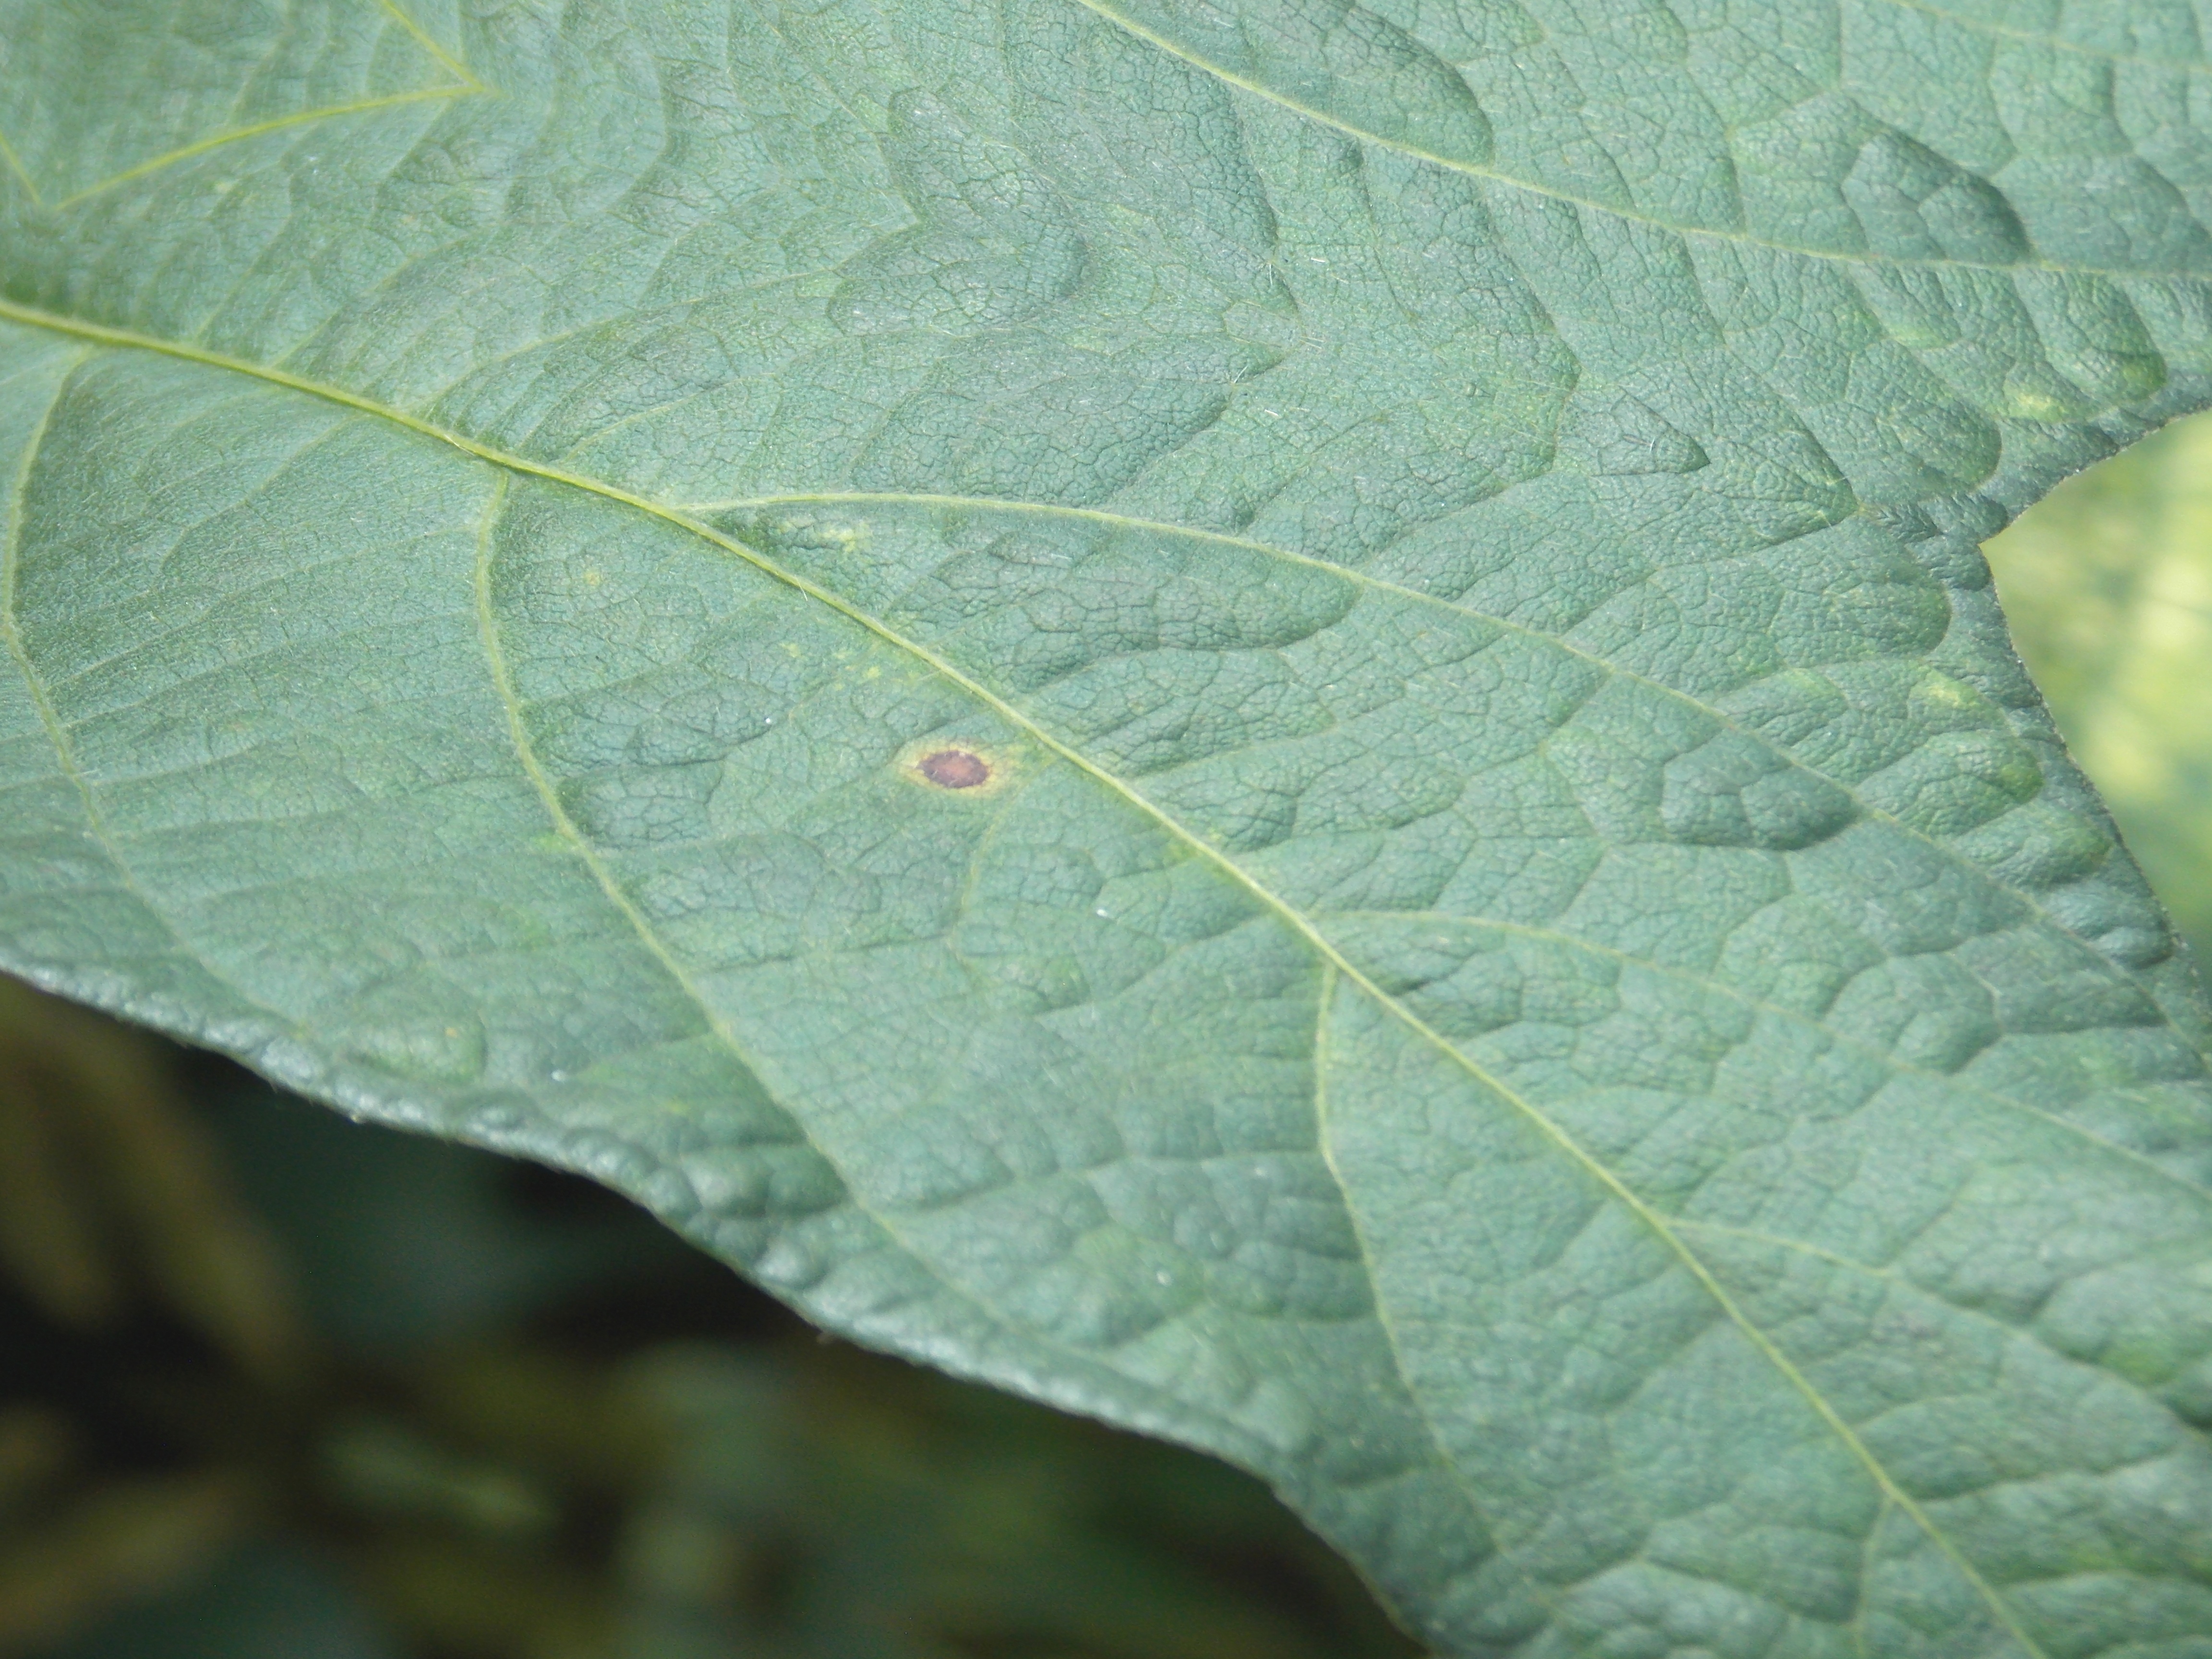
Label: Disease